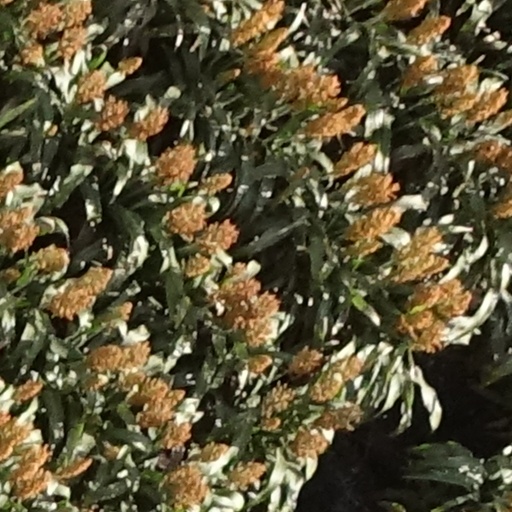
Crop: sorghum